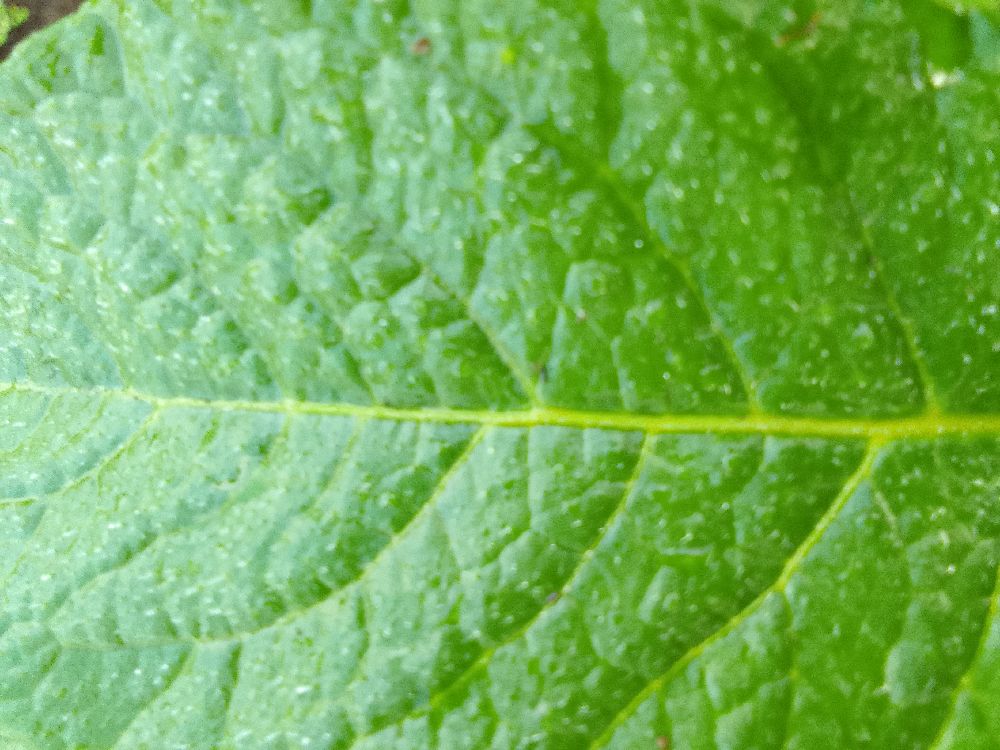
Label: Healthy